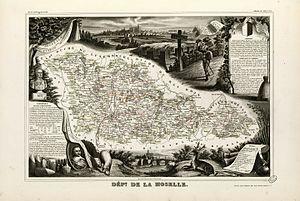
Titre complet du recueil
La Moselle est un département français de la région Grand Est ; il fait historiquement et culturellement partie de la Lorraine ; l'Insee et La Poste lui attribuent le code 57.
Hugues-Iéna Darcy, né le 29 octobre 1807 — 15 jours après le premier anniversaire de la bataille d'Iéna qui eut lieu le 14 octobre 1806, d’où son prénom — à Arcis-sur-Aube et décédé le 4 juin 1880 au château de Gouville à Corcelles-les-Monts, est un haut fonctionnaire français sous la monarchie de Juillet puis la Deuxième République. Il fut préfet de Tarn-et-Garonne, de l’Aube, du Gard, de la Moselle, et du Rhône. Il deviendra ensuite homme d’affaires, sous le Second Empire.
Le département de la Moselle comprend cinq arrondissements.